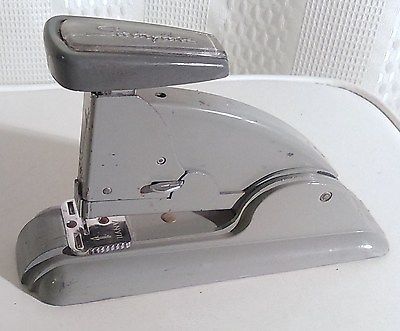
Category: stapler